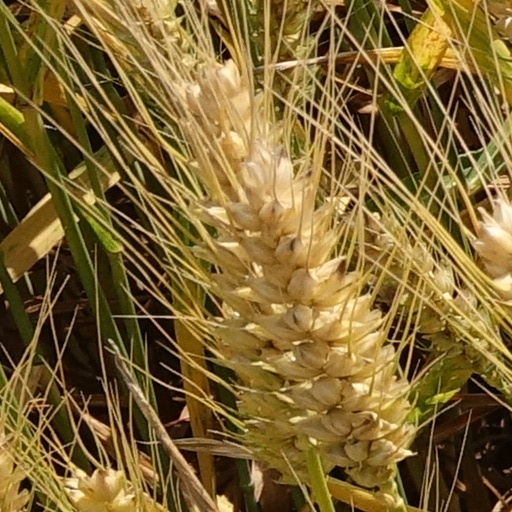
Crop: wheat